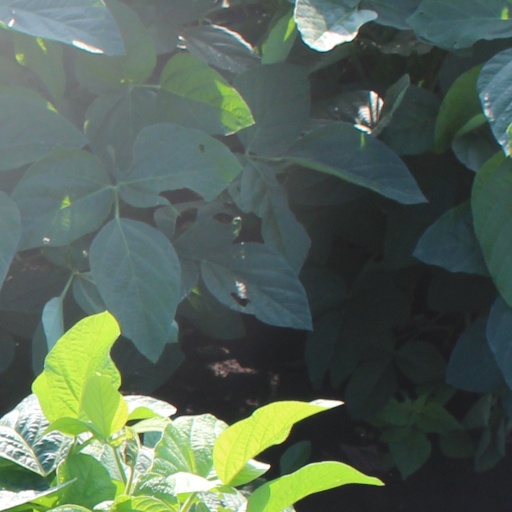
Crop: soybean